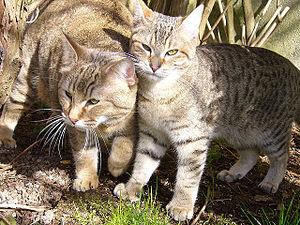
Le pixie-bob ou pixiebob est une race de chat originaire du grand nord-ouest des États-Unis. Ce chat est caractérisé par sa ressemblance physique avec le Lynx roux.